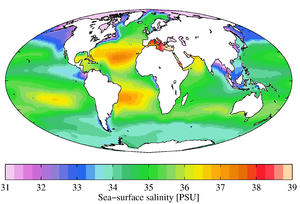
En mathématiques, et plus précisément en géométrie et en analyse complexe, une transformation conforme est une bijection qui conserve localement les angles, c'est-à-dire qui se comporte au voisinage de chaque point où elle est définie presque comme une similitude.